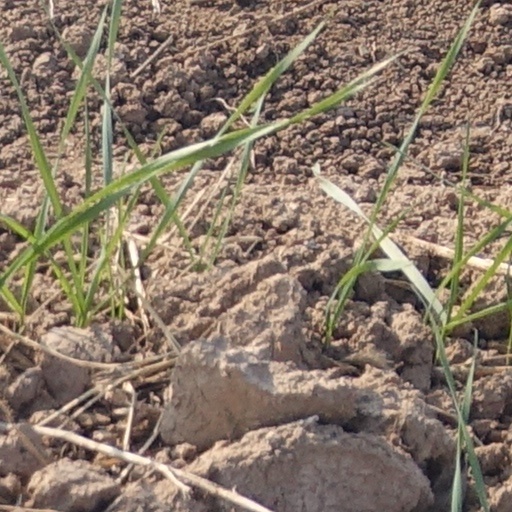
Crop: wheat